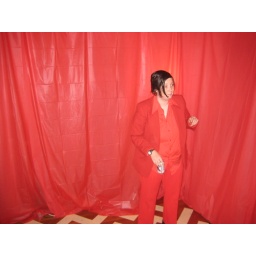
in the weird red curtain room